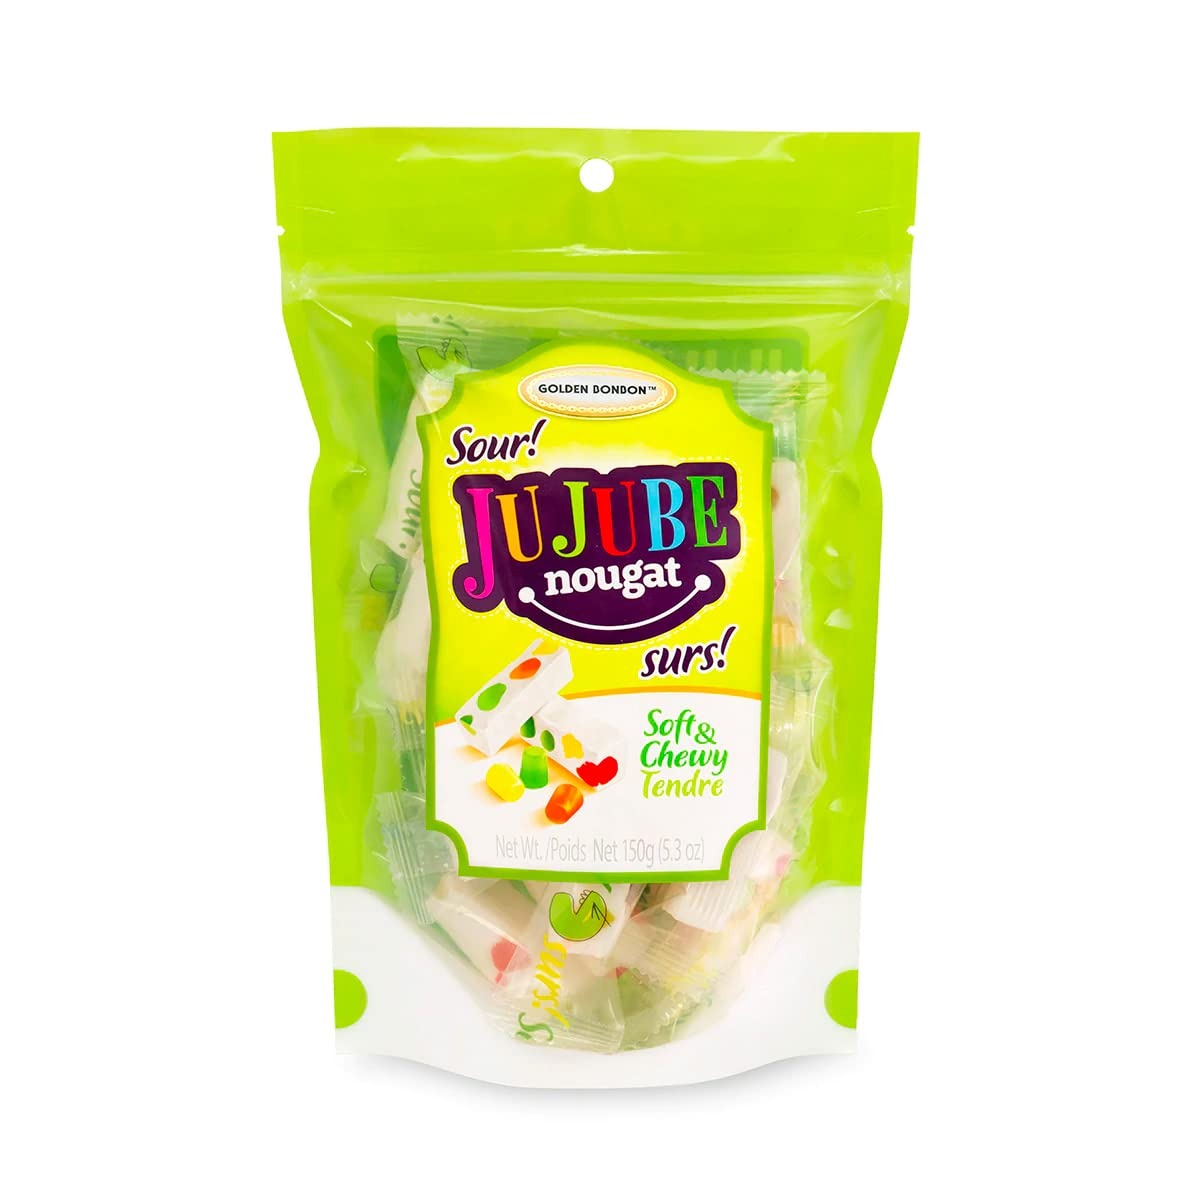
Item Name: Golden Bonbon Italian Jujube Nougat Candy, Soft and Chewy With Fruity Jelly Beans Original Recipe (5.3 Oz, Sour)
Bullet Point 1: TRADITIONAL RECIPE – Golden Bonbon takes pride in its artisanal nougat. The nougat-making process has remained unchanged for nearly 80 years. The recipe for this Italian-style nougat has been passed down the generations and followed meticulously to create these treats.
Bullet Point 2: BEST QUALITY INGREDIENTS: Only the best ingredients are used to create our delightful nougat candies. The ingredients are sourced, checked, and tested for quality and taste before being used to create the chewy nougat.
Bullet Point 3: PERFECT COMBINATION – The fruity jujube nougat is bursting with fresh fruitiness, and combined with soft and chewy nougat, bring your childhood memories and your inner child.
Bullet Point 4: GLUTEN-FREE CANDY: This is a gluten free product. The nougat is light and has just the right touch of chewiness. Its taste is enhanced by small bits of fruit-flavored Jujube making it hard to resist. Each nougat candy bar is individually wrapped so it doesn’t stick and maintains its shape.
Bullet Point 5: PRODUCT OF CANADA: Golden Bonbon Original Italian Jujube Nougat is made in Canada with ingredients that are mostly sourced from within the country.
Product Description: <b>The Perfect Nougat to Treat Your Sweet Tooth</b> <br> When light, chewy and delicate flavored nougat meets bits of fruity jelly beans, you get a candy bar that is simply irresistible. Just one is not enough when you start eating Golden Bonbon Italian Jujube Nougat candy. You will only stop when it is all gone! <br><br> The pale nougat that is embedded with the bright-colored jujubes looks very pretty and colorful- you can’t resist it! The jelly beans not only add to its colorful appearance, they also add tangy, fruity pop to the delicate flavor of our original Italian nougat. <br><br> <b>The Original Recipe</b> <br> The Golden Bonbon Jujube has its roots in the Asti Town of Italy where Grandfather Giuseppe Mazzucco, a master pastry Chef, first created and perfected its recipe. Since then, it has been passed down the family and meticulously followed to create the same great tasting nougat. <br><br> The Golden Bonbon has been manufacturing and selling delicate and delicious nougat in Canada since 1992. The product is proudly made in Canada using mainly Canadian-sourced ingredients. <br><br> So what are you waiting for? Add <b>Golden Bonbon Italian Jujube Nougat Candy<b> to your cart now and treat yourself to absolute deliciousness.
Value: 5.3
Unit: Ounce

Price: 11.99